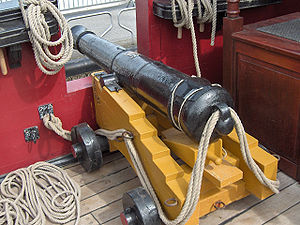
Rekyl
For at forhindre, at rekylet skubber kanonen for langt væk ved affyring kan denne med fordel bindes fast til rælingen
Rekyl er en betegnelse for det tilbagestød, der opstår ved affyring af skydevåben. Nogle våben anvender dette som kraft til genladning –.